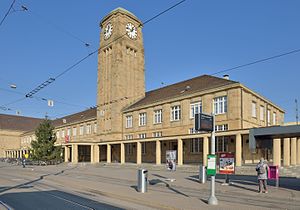
Basel Badischer Bahnhof
Basel Badischer Bahnhof
Basel Badischer Bahnhof er en jernbanestation i byen Basel i Schweiz. Stationen ligger ved grænsen til Tyskland, og i, som bruges som endestation for tog til og fra Tyskland. Stationen er bygget i 1863 og er ejet af Schweizerische Bundesbahnen.